Battle of Zwartewaal

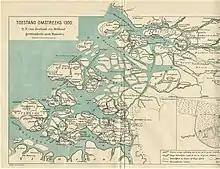
Reconstruction of the 1300 situation, Meuse on top

Zwartewaal is a town on the Oude Maas. Before the 1421 St. Elizabeth's flood much of the Meuse flowed to sea through the Oude Maas. Another part flowed further north through the Noord, and joined the Lek (main bed of the Rhine since 1122) to form the Nieuwe Maas known as 'Merwe' at the time. Since 1904 almost all Meuse water flows through the Bergse Maas, without ever reaching either the Oude Maas or Nieuwe Maas.